Nissan A engine

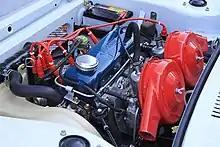
The A12T engine in a Cherry X-1

An overbored version of the A12 was used in period race cars, including Nissan factory (works) racing Sunnys. Many were overbored from the original to using Tomei forged pistons for a displacement of , while others used Datsun Competition forged pistons, for a displacement of . These legendary engines competed in Japan's Touring Sedan (TS) class races against the 1200s archrival Toyota Starlet.